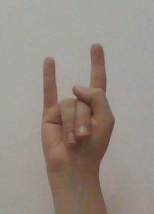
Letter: la